Mario Artali

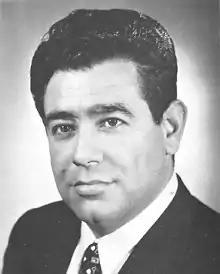
Artali in 1972

Mario Artali (18 November 1938 – 1 January 2023) was an Italian businessman and politician. A member of the Italian Socialist Party, he served in the Chamber of Deputies from 1972 to 1976.